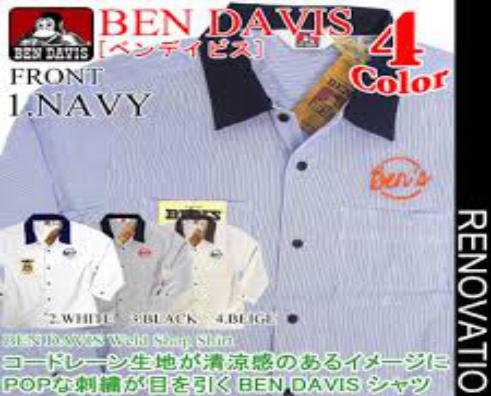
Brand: Ben Davis
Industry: Clothes